Meitei people

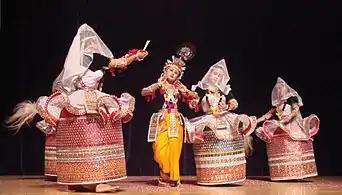
Raslila in style

The is a traditional Meitei ritualistic theatrical festival, consisting of different dances, musical performances and carnivals in the temples and the streets. It's dedicated to the worship of the ancient Meitei gods and goddesses, who are categorised as the and .